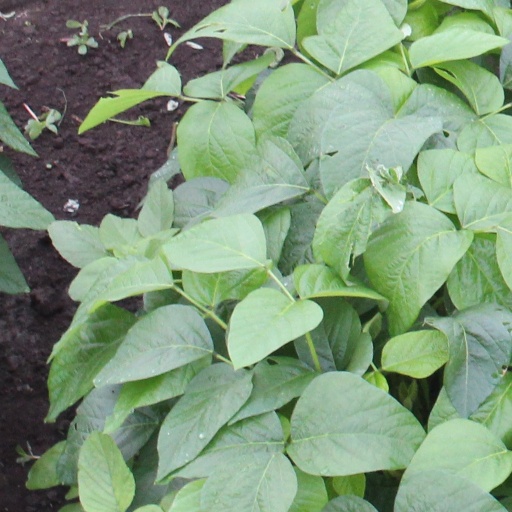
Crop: soybean